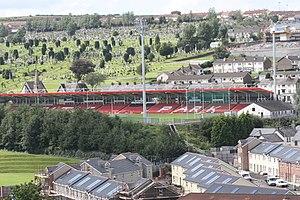
Le Celtic Park est le principal stade de sports gaéliques de la ville de Derry, dans le comté de Derry en Ulster.